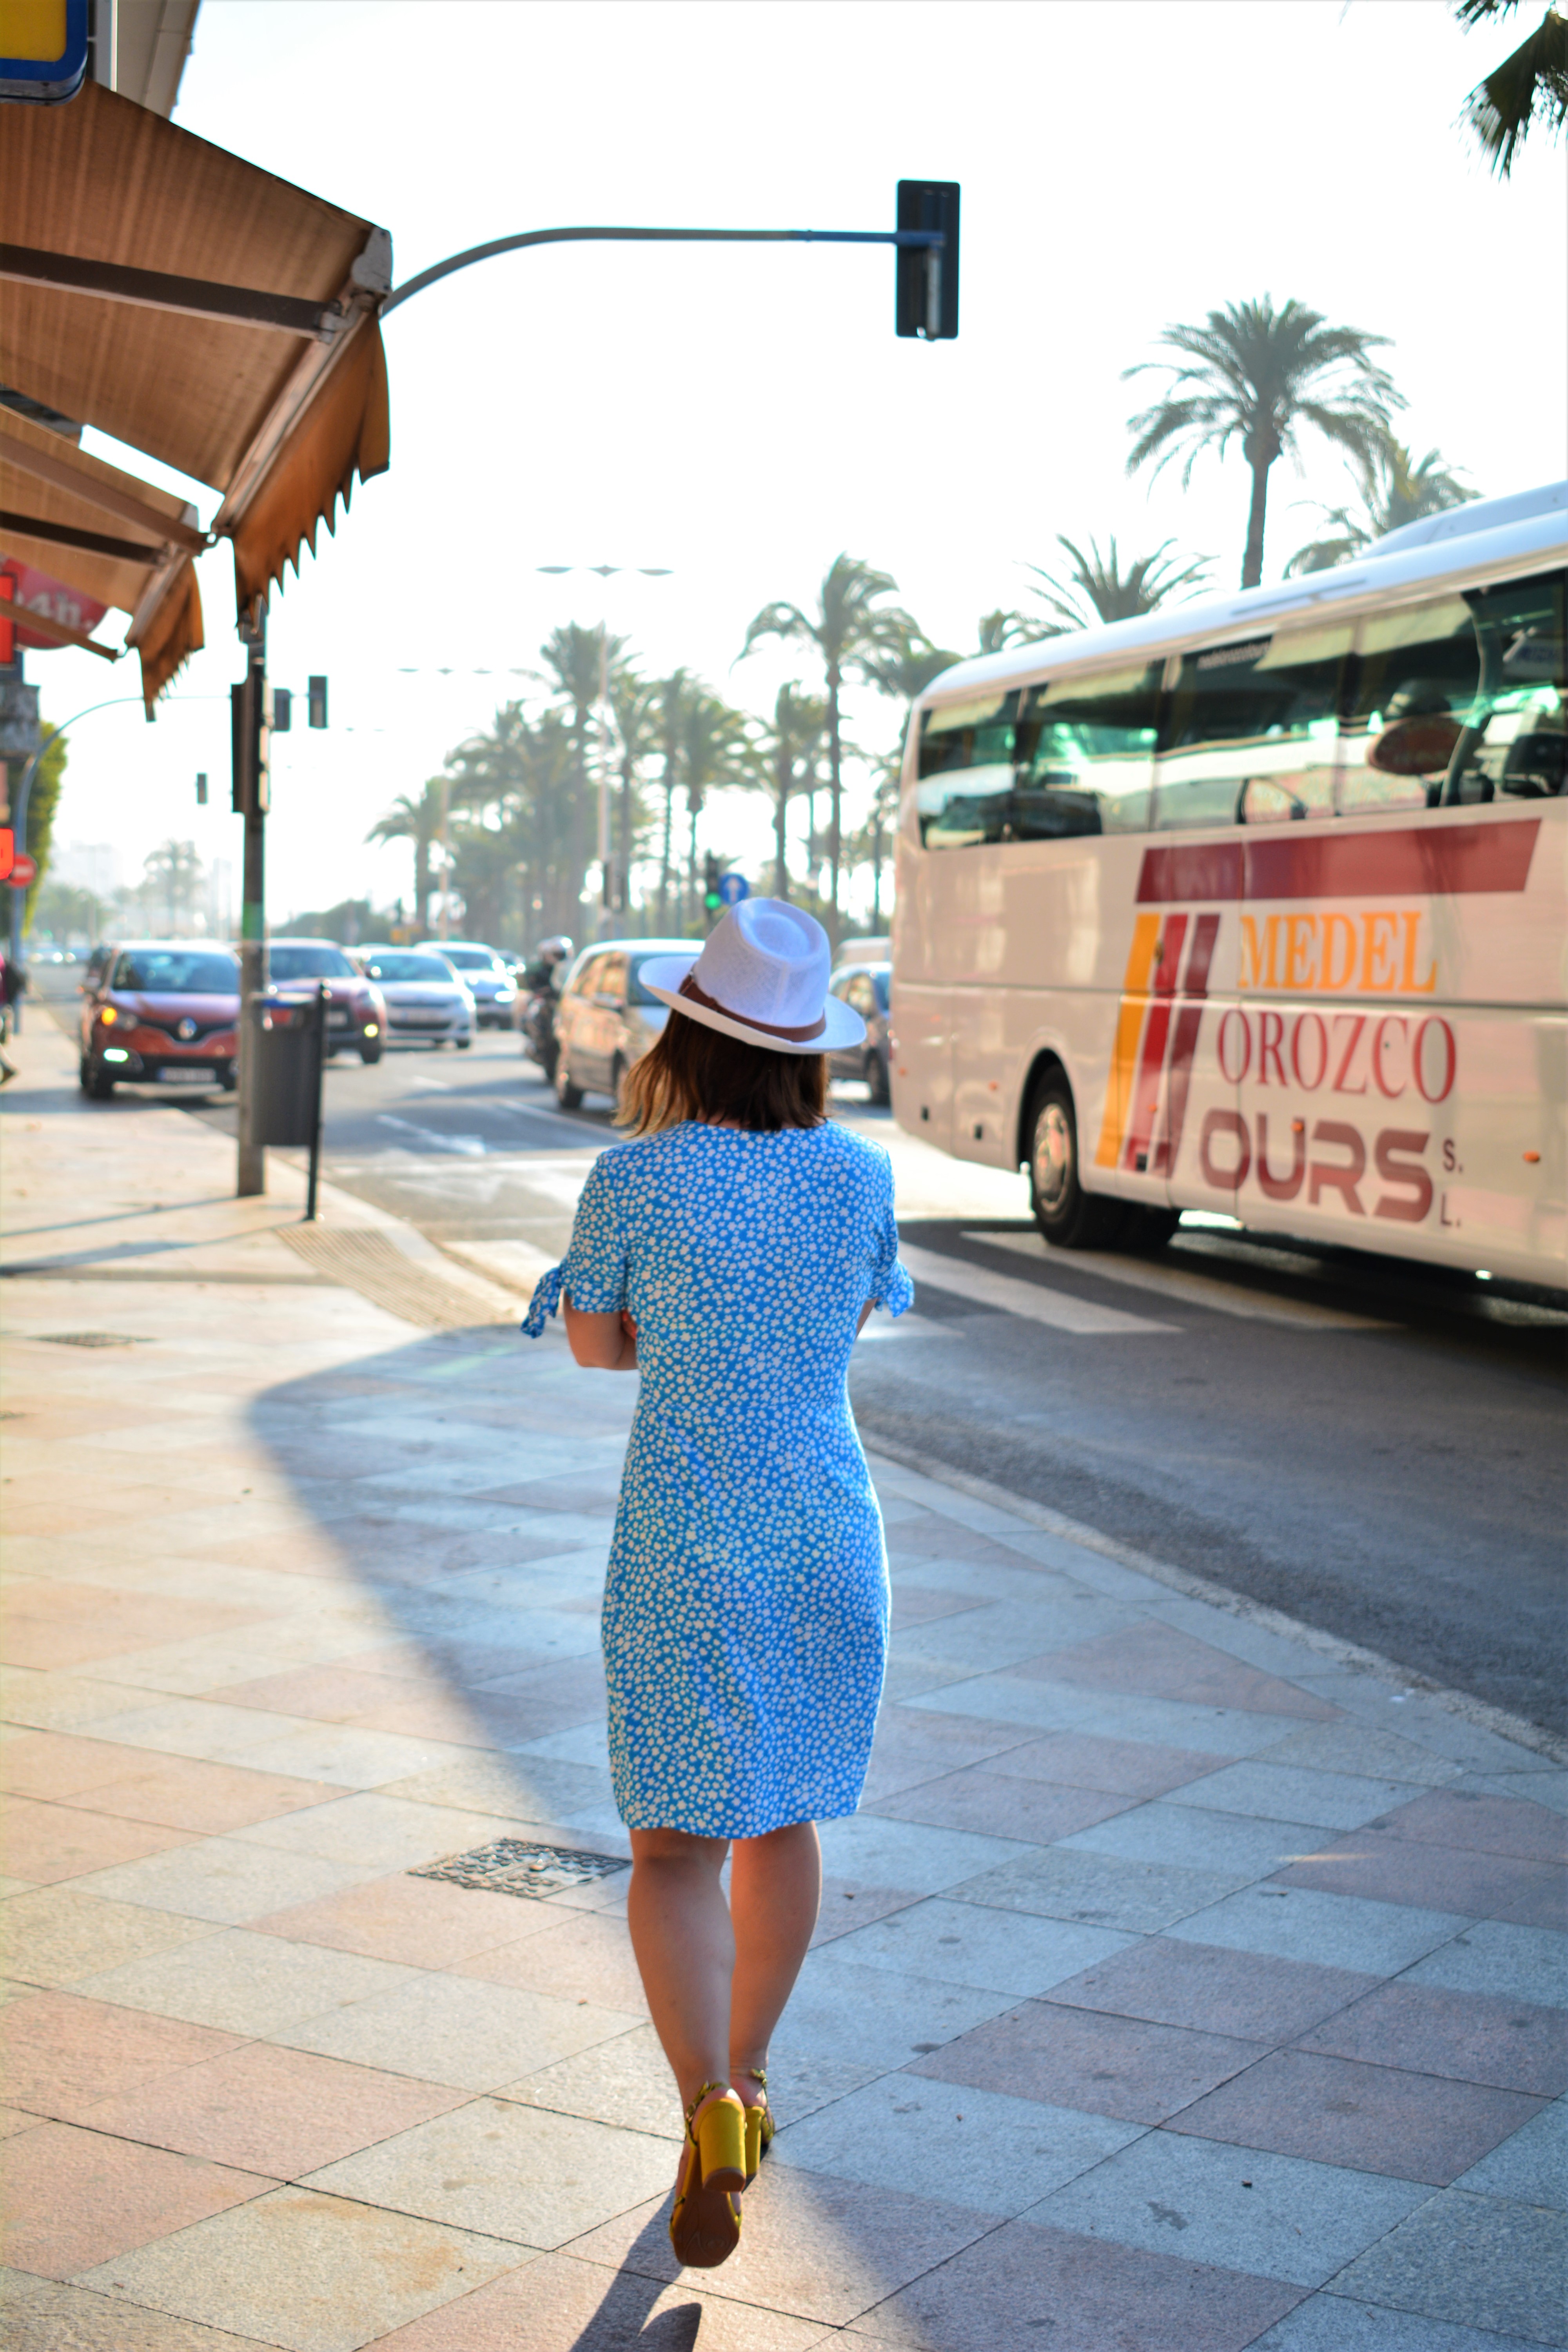
woman, bus, sky, daytime, photograph, wheel, vehicle, tire, white, infrastructure, street fashion, hat, standing, travel, asphalt, architecture, road surface, line, sidewalk, waist, public space, tree, road, morning, city, summer, motor vehicle, urban area, electric blue, human settlement, leisure, pedestrian, human leg, street, trunk, public transport, design, tourism, fashion accessory, lane, pattern, walking, vacation, town, eyewear, denim, t shirt, handbag, commercial vehicle, recreation, fun, high heels, bag, transport, downtown